Kakesiyaw

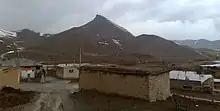

Kakesiyaw is one of the villages of Ziviyeh District in the area of Saqqez County. According to a 2006 census the population of Kakesiyaw is 376 people in 75 families. The people of Kakesiyaw are Kurd and followers of Islam. In recent years there is great decline in the level of agriculture products in Kakesiyaw due to the migration of its people toward the great cities of Iran such as the capital city Tehran.